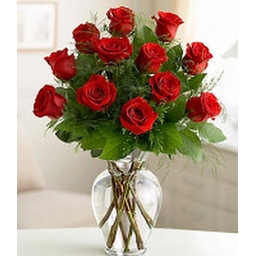
Red roses in a glass vase